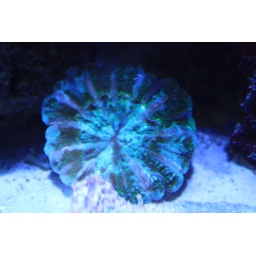
Green Cynaira coral sitting in the sand